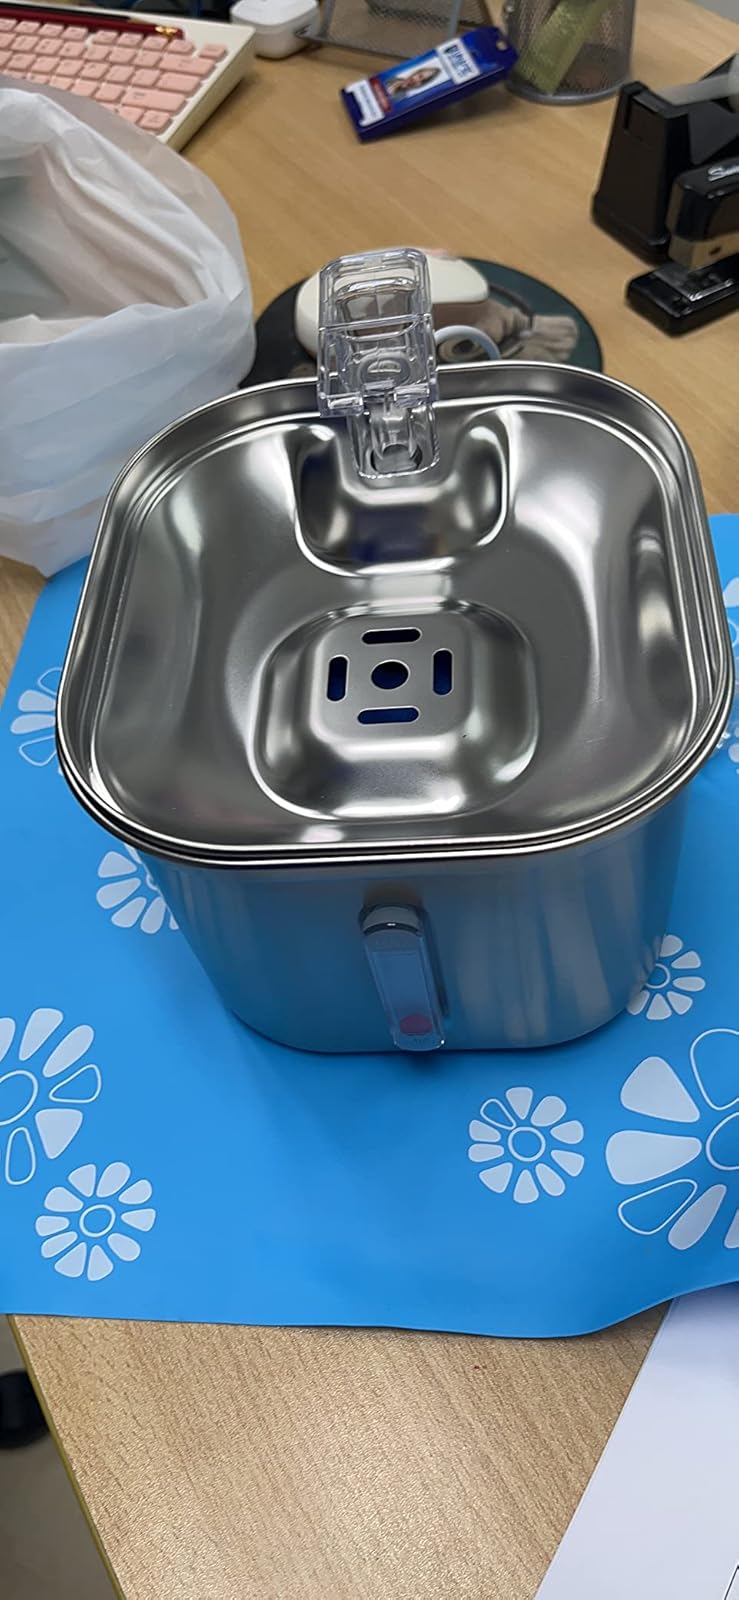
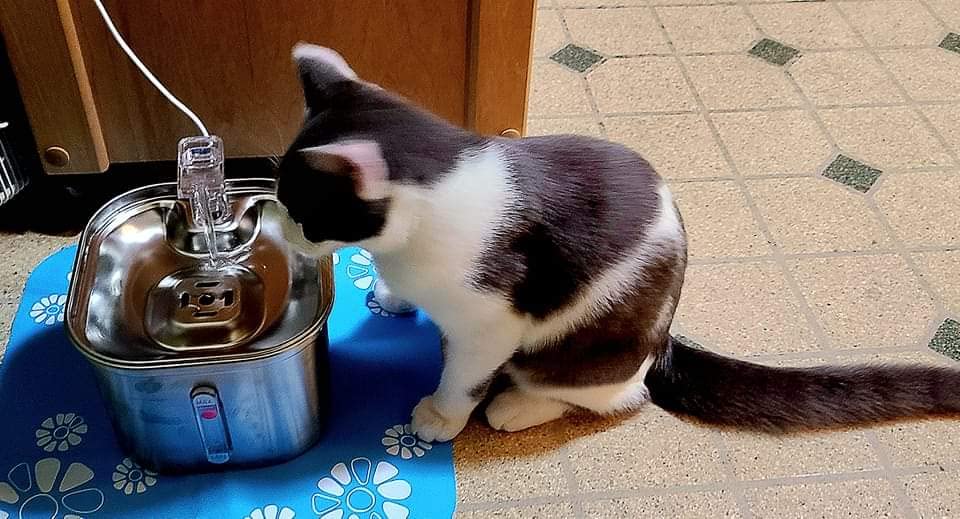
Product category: items_bowl
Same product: yes